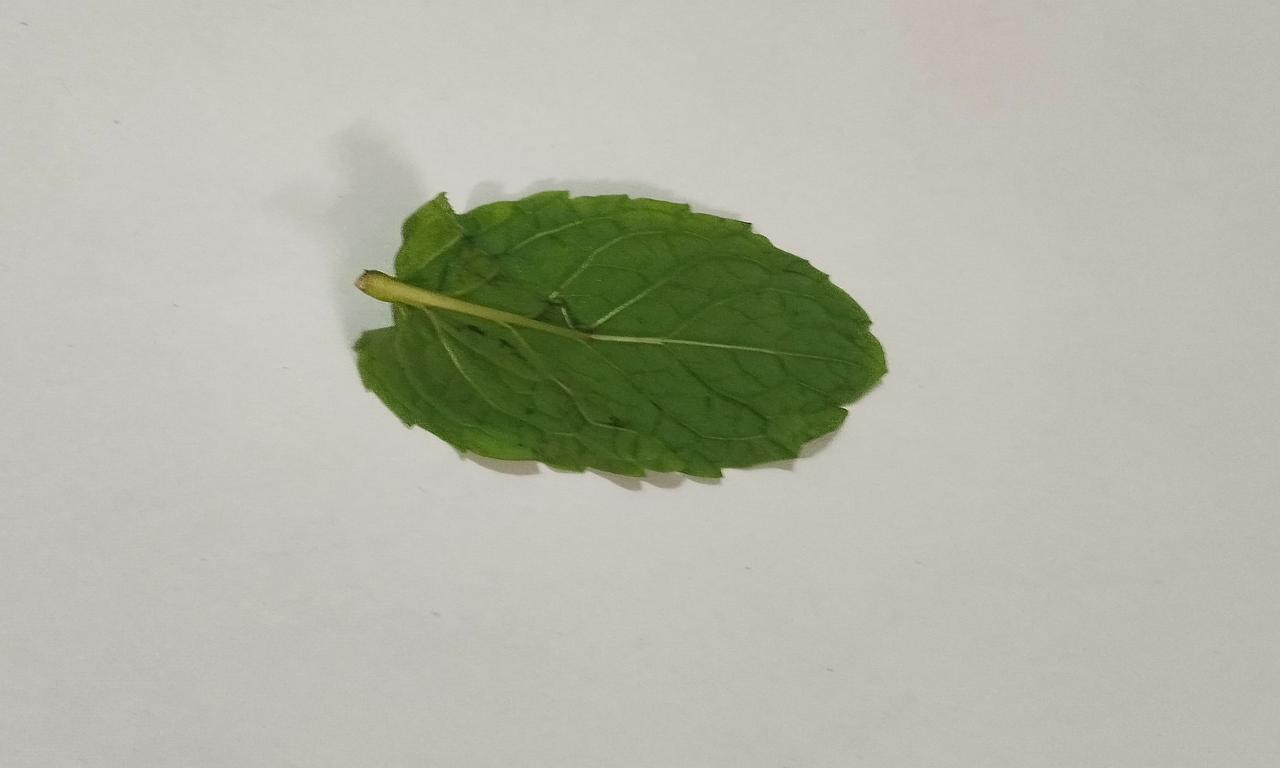
Label: Fresh